Djerid (weapon)

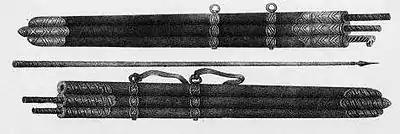
Russian djerids and quiver

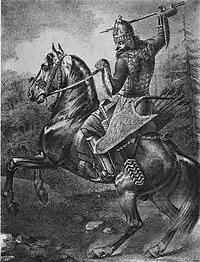
Russian military rider with one djerid in the hand and two more in quiver on the belt

Djerid (also jarid, jered) is a type of throwing spear ~ in length, usually with a wooden haft and small steel head, but sometimes it's entirely made of steel and used for hunting and warfare. The weapon is of Arab origin and were used in Northern Africa, Western Asia, Southern Asia, and Eastern Europe. Occasionally, several of these were carried in a quiver, either on horseback or on foot.